Jalpan de Serra

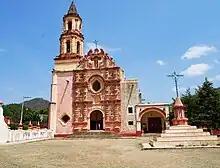
The mission in Tancoyol

The Tancoyol mission is dedicated to Our Lady of Light. It is thought to have been built by Friar Juan Ramos de Lora, who resided in the community between 1760 and 1767. The facade is marked by a rhomboid window surrounded by a representation of the cord Franciscans use to tie their habits. The basic theme of the facade is mercy, represented by interventions by the Virgin Mary and various saints. The iconography of this portal is the most elaborate of the five missions. European elements include images of saints such as Peter and Paul and the Franciscan coat of arms. The image of Our Lady of Light has disappeared from the facade, leaving only curtain-like decoration supported by angels and images of Saints Joachim and Anne, along with Saints Peter and Paul. Saint Roch appears to counter plagues. There is also a representation of the stigmata of Francis of Assisi. The main cross at the top represents redemption with the crosses of Calatrava and Jerusalem on either side. Indigenous elements are found in the church's interior, with an image of a jaguar and a person with Olmec features.